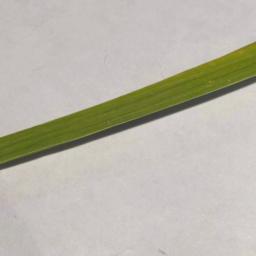
Label: Rice___Healthy